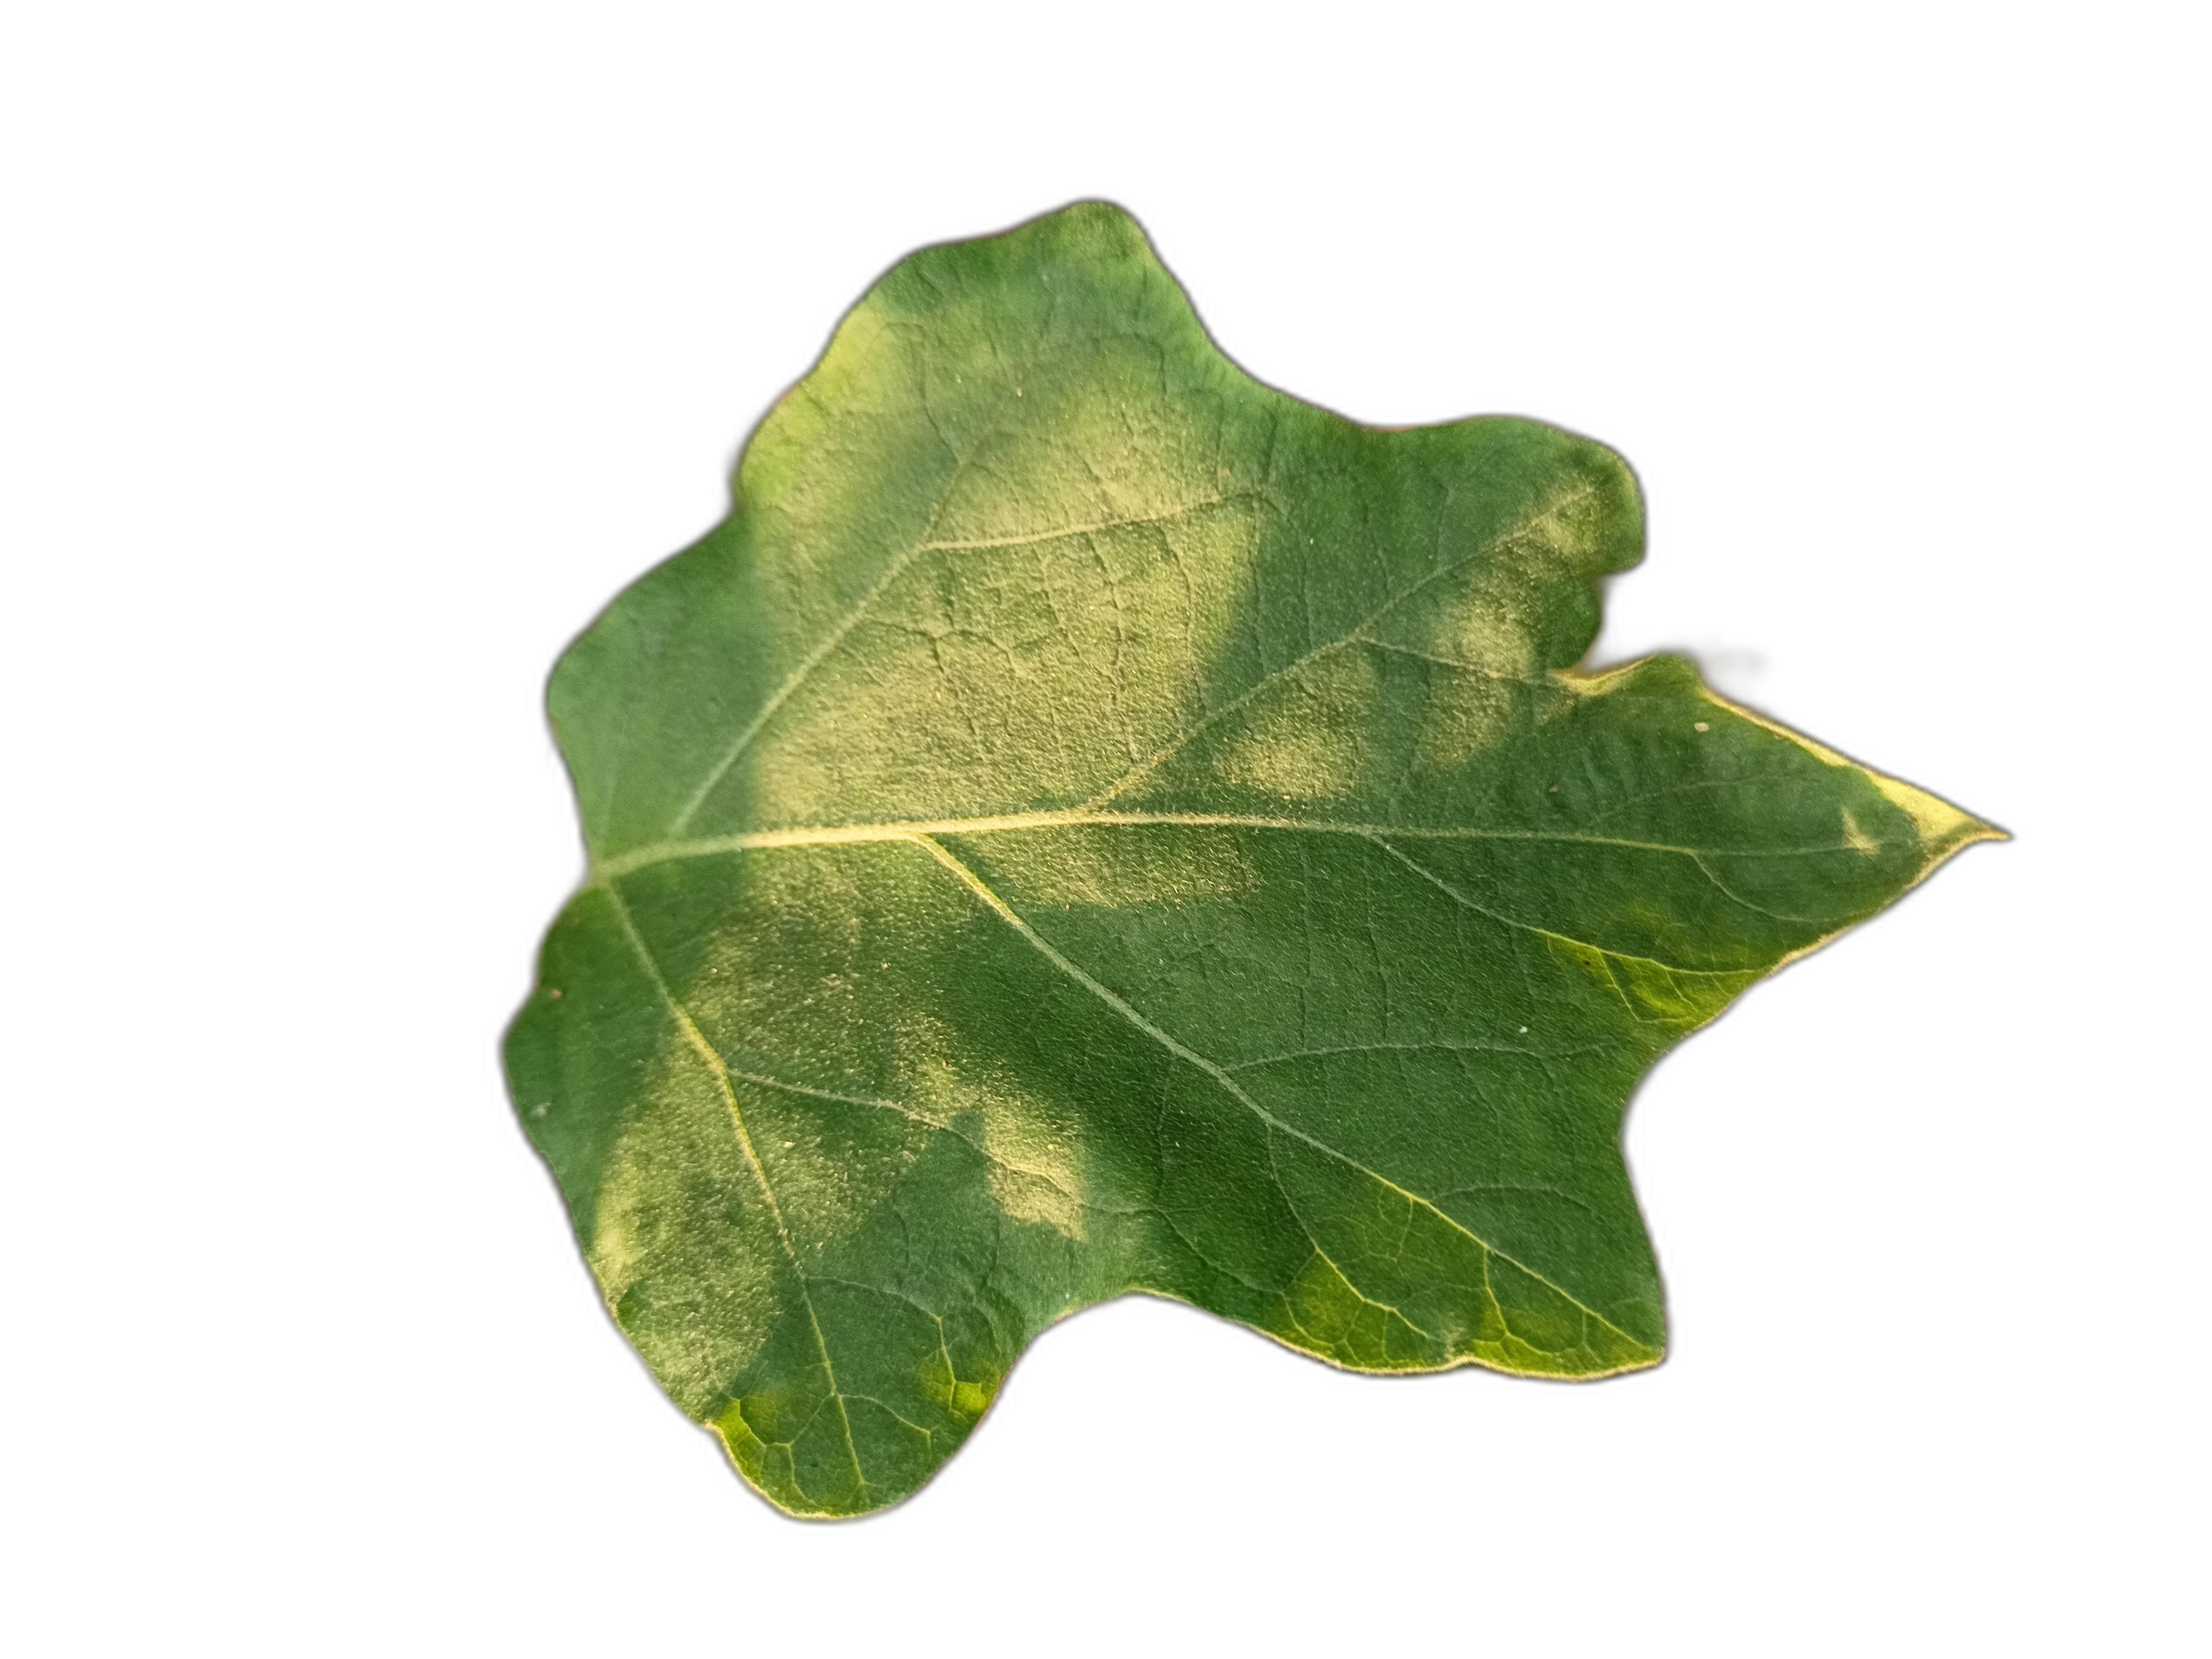
Label: Healthy Leaf